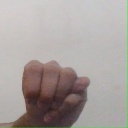
अक्षर: म